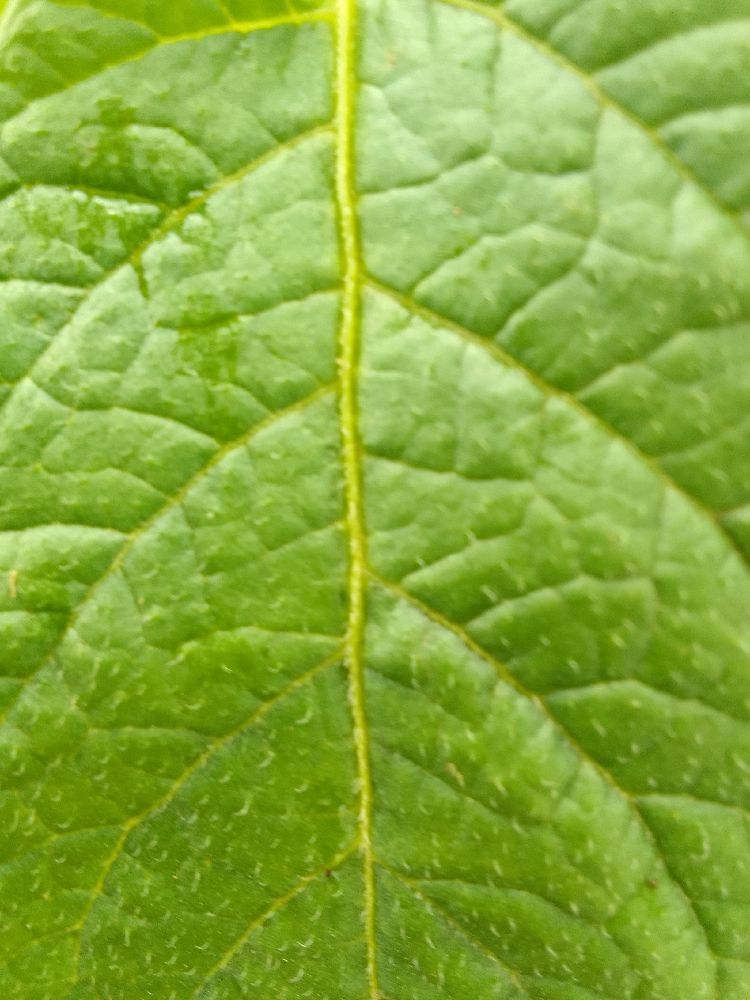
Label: Healthy